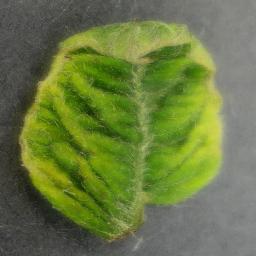
Label: Tomato___Tomato_Yellow_Leaf_Curl_Virus